New York Islanders

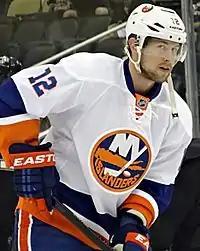
Josh Bailey was drafted by the Islanders in 2008, to provide depth at the wing for the team.

At the 2008 NHL entry draft, the Islanders made two trades to move down from the fifth to the ninth overall pick, with which they selected center Josh Bailey. They also added free agents Mark Streit and Doug Weight. The team dismissed head coach Ted Nolan over alleged philosophy differences, and later that summer replaced him with Scott Gordon. Near the trade deadline, Snow traded Comrie and Chris Campoli to the Ottawa Senators in exchange for forward Dean McAmmond and the San Jose Sharks' first-round draft pick in the 2009 NHL entry draft and sent captain Bill Guerin to the Pittsburgh Penguins in exchange for a conditional draft pick.